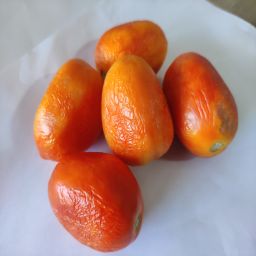
Crop: Tomato
Quality: Old